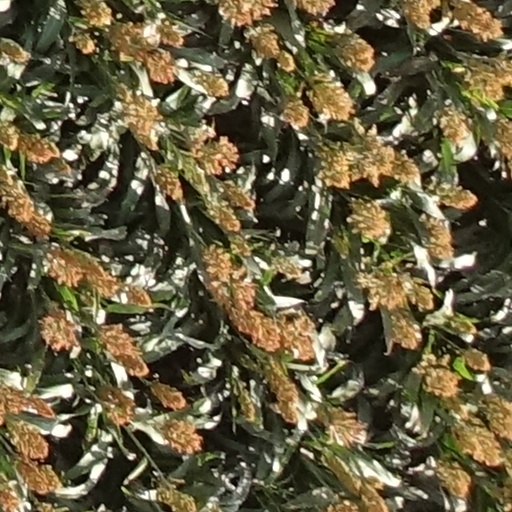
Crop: sorghum